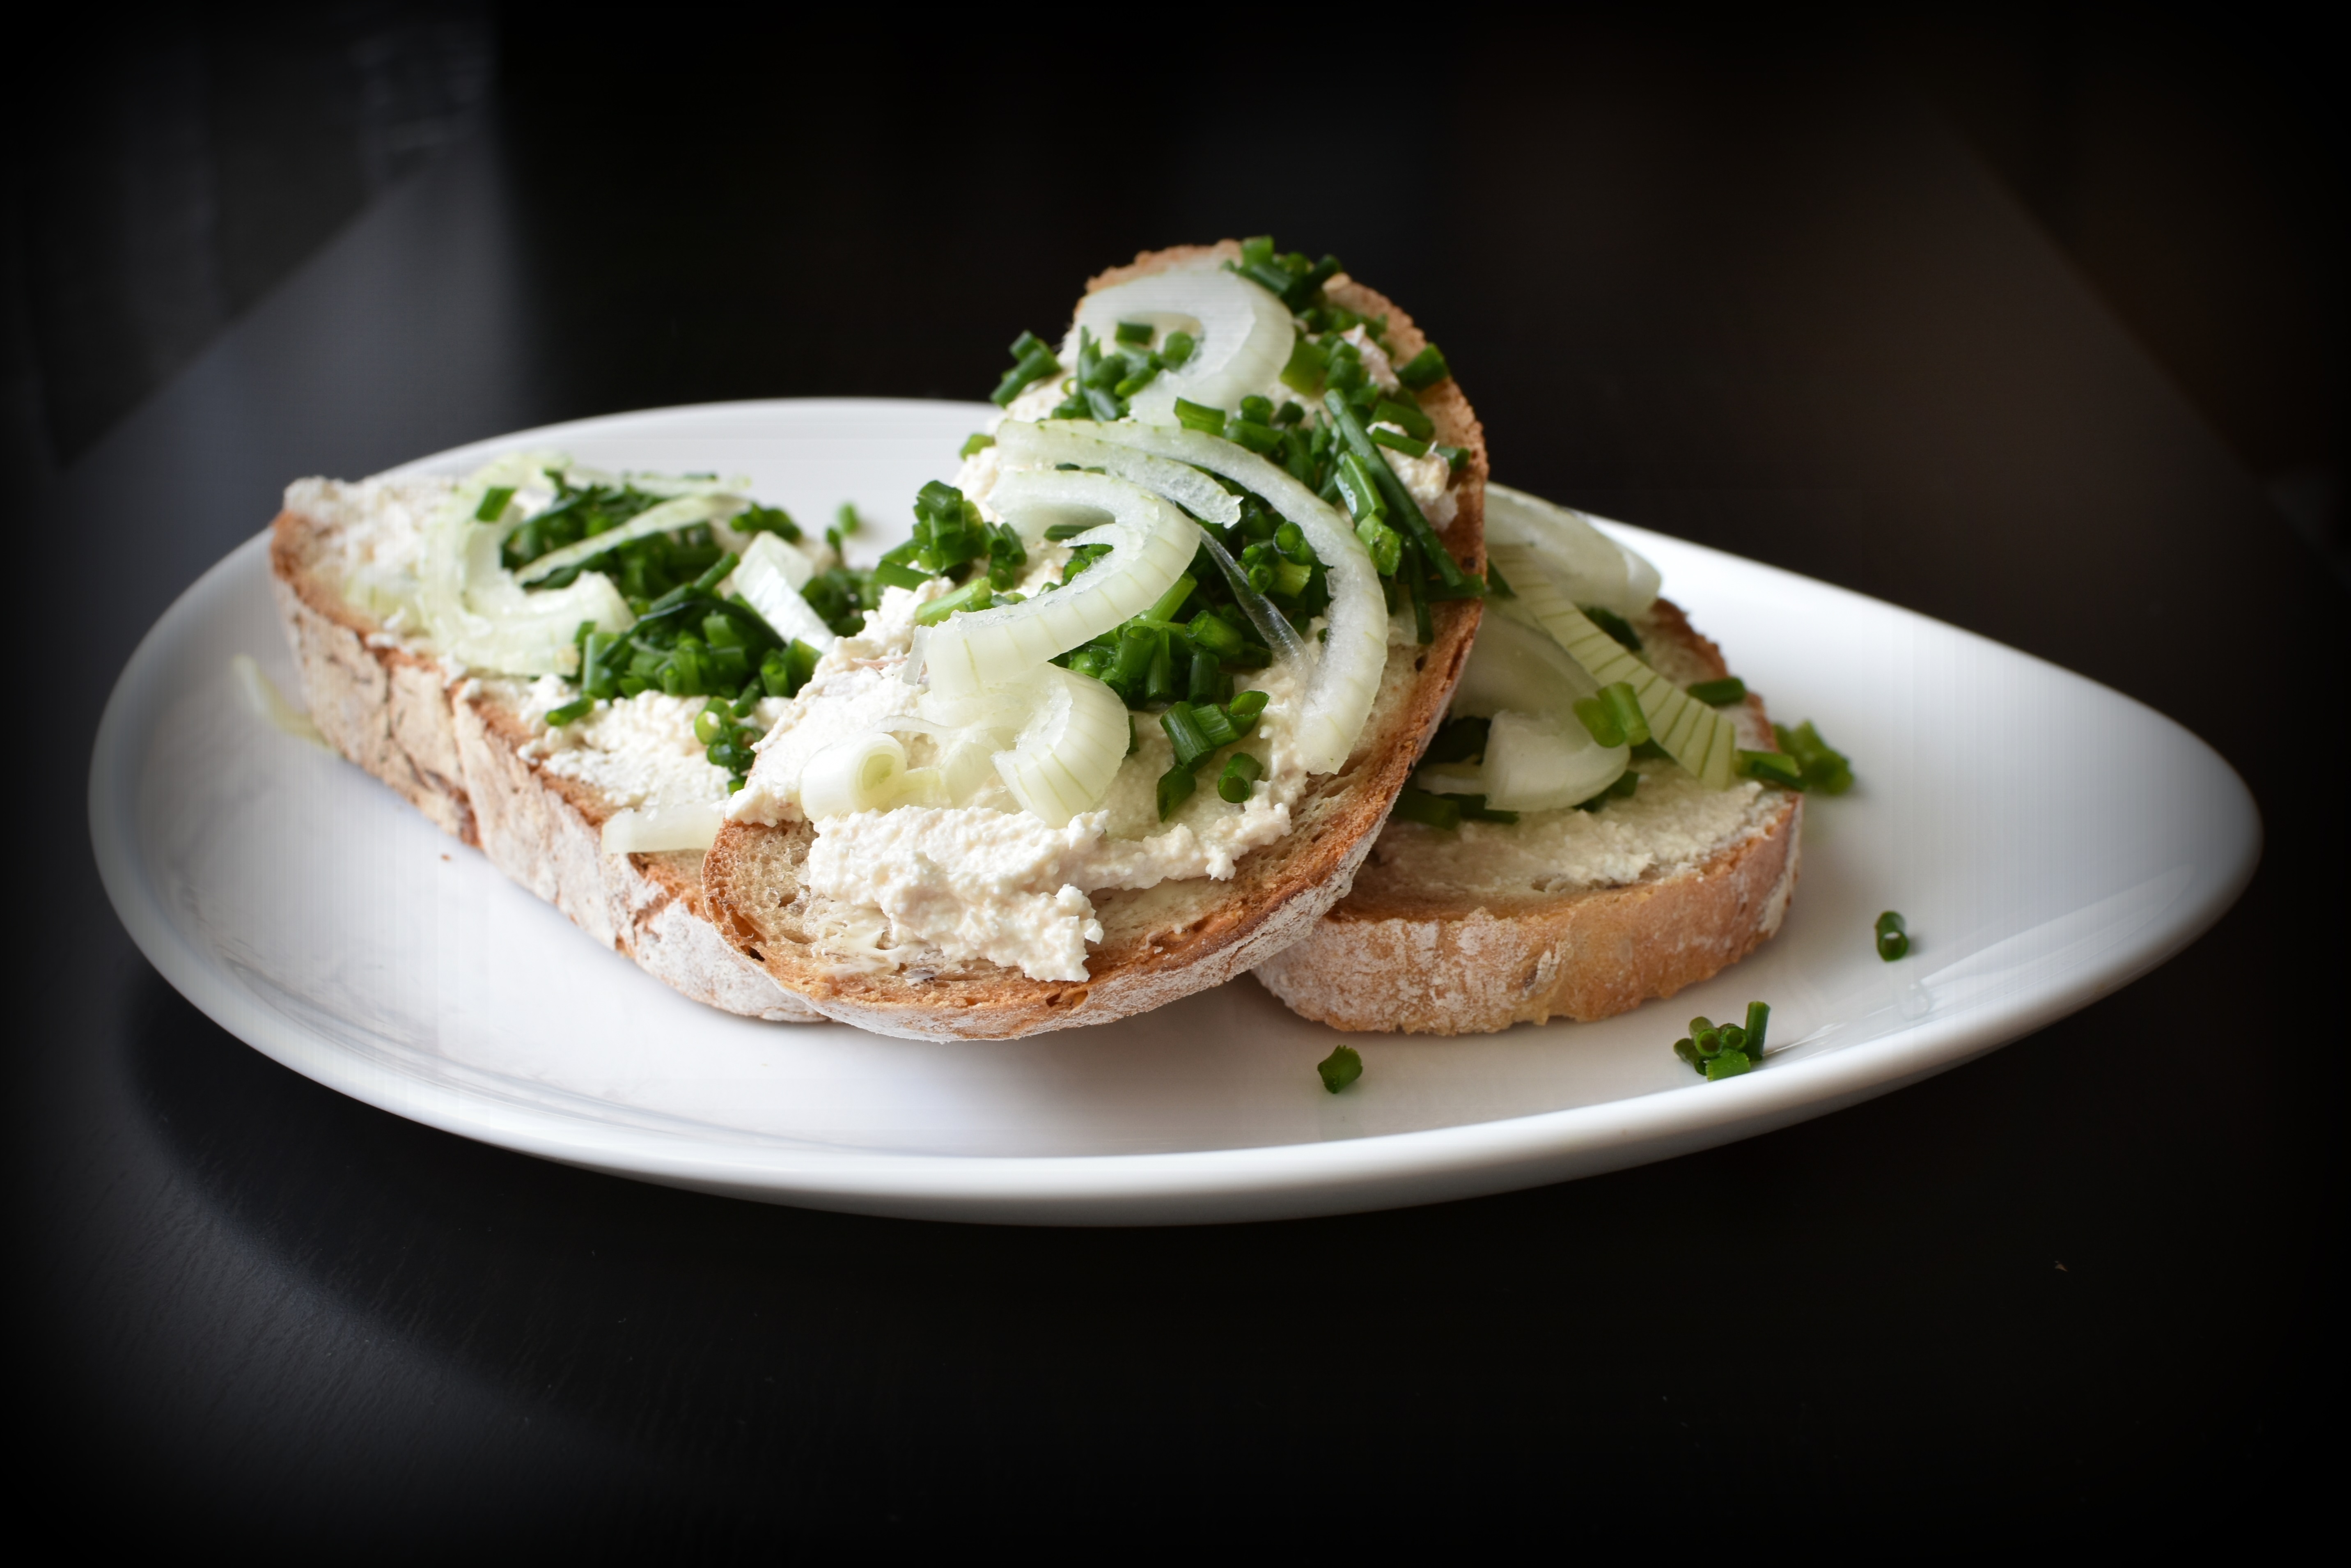
nature, white, dish, meal, food, green, produce, vegetable, breakfast, healthy, eat, cuisine, bread, cheese, eating, chive, healthy food, healthy eating, cream cheese, a sandwich, bruschetta